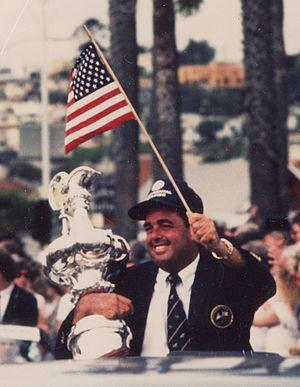
La Coupe de l'America 1995, vingt-neuvième édition de la Coupe de l'America, a lieu à San Diego du 6 au 13 mai 1995. Elle oppose dans une série au meilleur des neuf courses le defender américain, dirigé par Dennis Conner sur le voilier Young America au défi néo-zélandais dirigé par Peter Blake et dont le skipper est Russell Coutts sur le voilier Black Magic.
Dennis Conner, né le 16 septembre 1942 à San Diego, est un skipper américain.